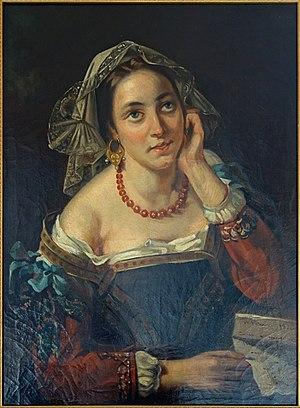
Graziella, amie de Lamartine, au palais des beaux-arts de Lille.
Graziella est un roman d'Alphonse de Lamartine.